Nondalton, Alaska

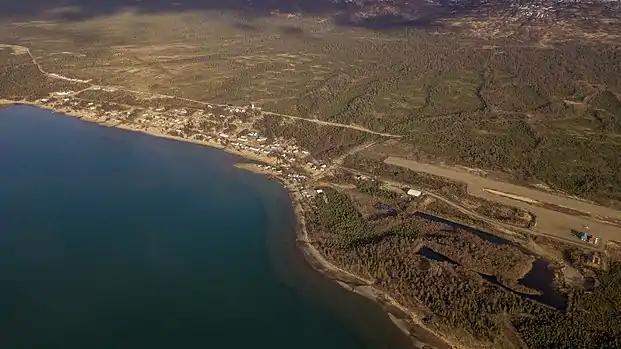
Aerial view of Nondalton Village

Nondalton (Dena'ina: "Nuvendaltun" or "Nundaltin") is a town on the west shore of Six Mile Lake in the Lake and Peninsula Borough, Alaska, United States. At the 2020 census, the population was 133, down from 164 in 2010.